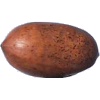
Label: Nut Pecan 1